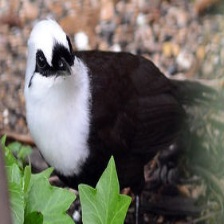
Species: SAMATRAN THRUSH
Scientific name: MYOPHONUS CASTANEUS